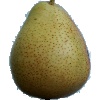
Label: Pear Forelle 1